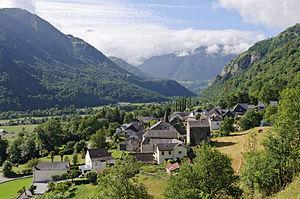
Gère, l'un des deux villages formant la commune de Gère-Bélesten en vallée d'Ossau (Pyrénées-Atlantiques, France).
Gère-Bélesten est une commune française, située dans le département des Pyrénées-Atlantiques en région Nouvelle-Aquitaine.